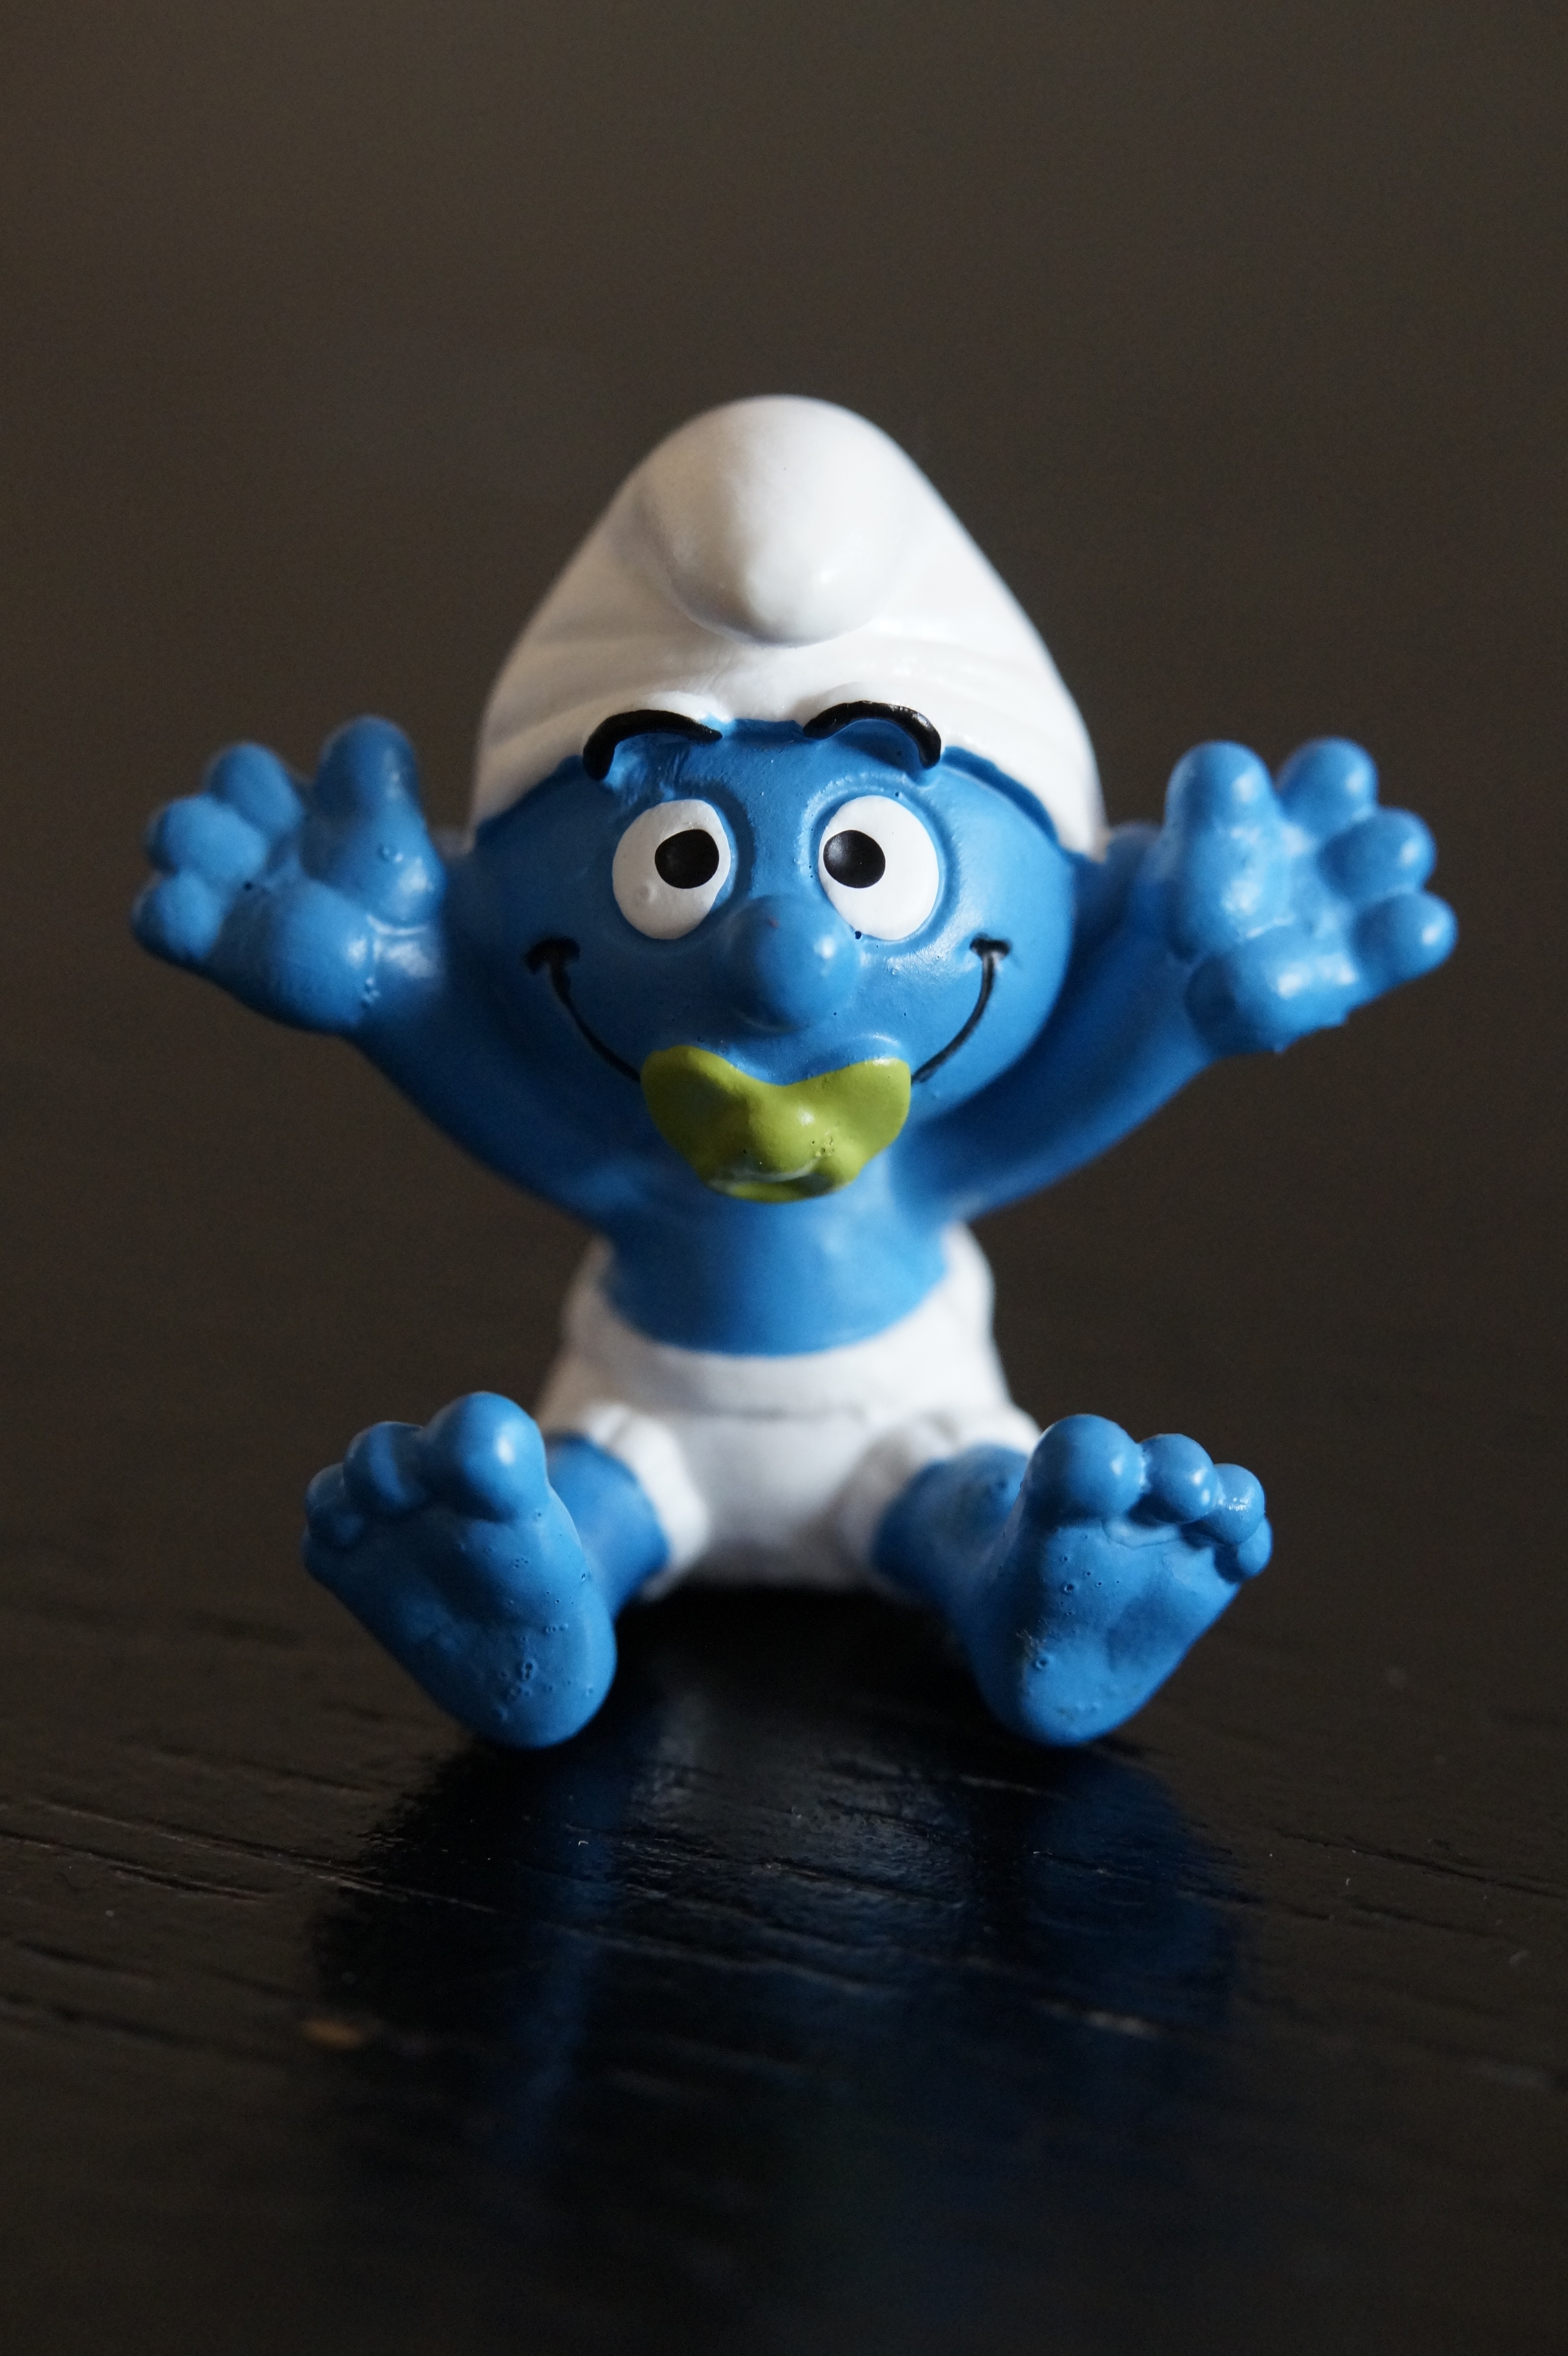
sweet, cute, film, child, blue, toy, baby, material, cheerful, art, children, figure, figurine, toys, funny, series, action figure, smurfs, comic, smurf, cartoon, cult, small child, watch tv, cartoon character, pacifier, the smurfs, blue white, known, stuffed toy, tv series, smurf figure, comic style, smurf hausen